Faculty of Engineering, Lund University

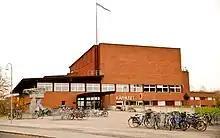
Kårhuset LTH

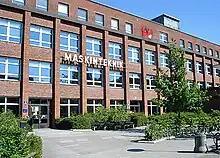
LTH maskin (mechanical eng.) front

The Faculty of Engineering is one of the eight faculties at Lund University in Lund, Sweden, commonly called LTH (after its Swedish name "Lunds Tekniska Högskola").